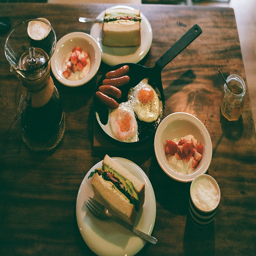
Lots of food sits together on a table.
A coffee pot, food and a frying pan on a table.
Various types of food are sitting on a table.
A picture of a lot of food on the table.
A table with plates of food containing sandwiches and eggs.